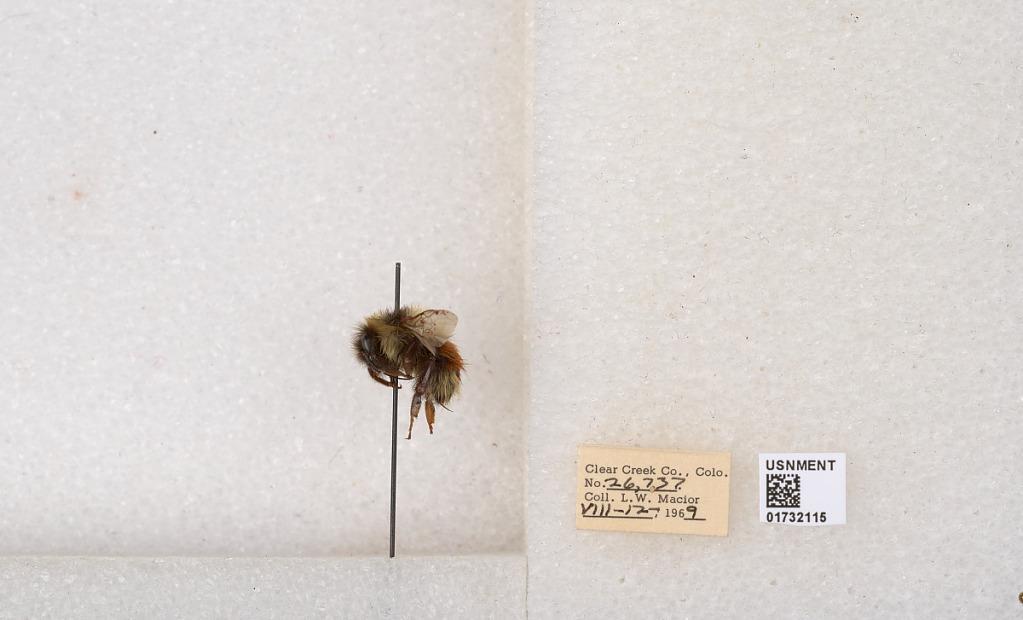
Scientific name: Bombus (Pyrobombus) sylvicola Kirby
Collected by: L. Macior
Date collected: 1969-8-12
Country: United States
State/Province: Colorado
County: Clear Creek
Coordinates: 39.7006, -105.694